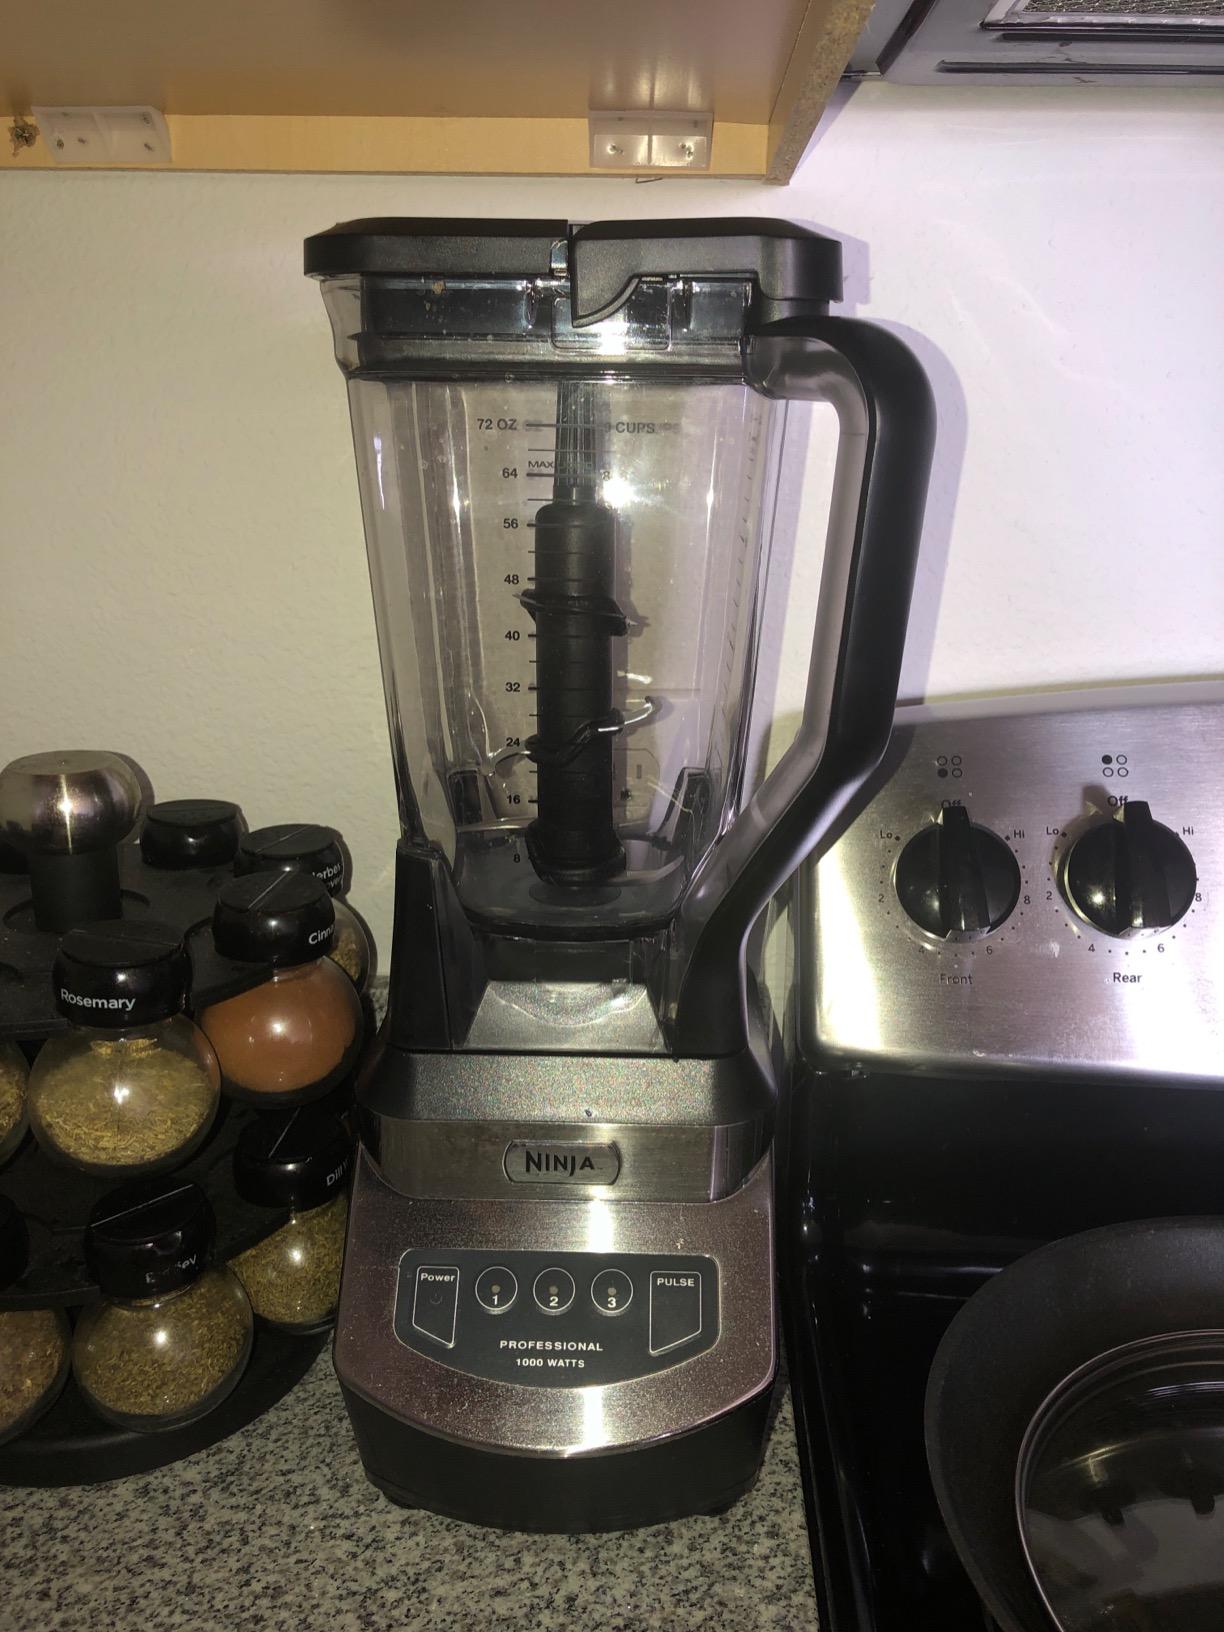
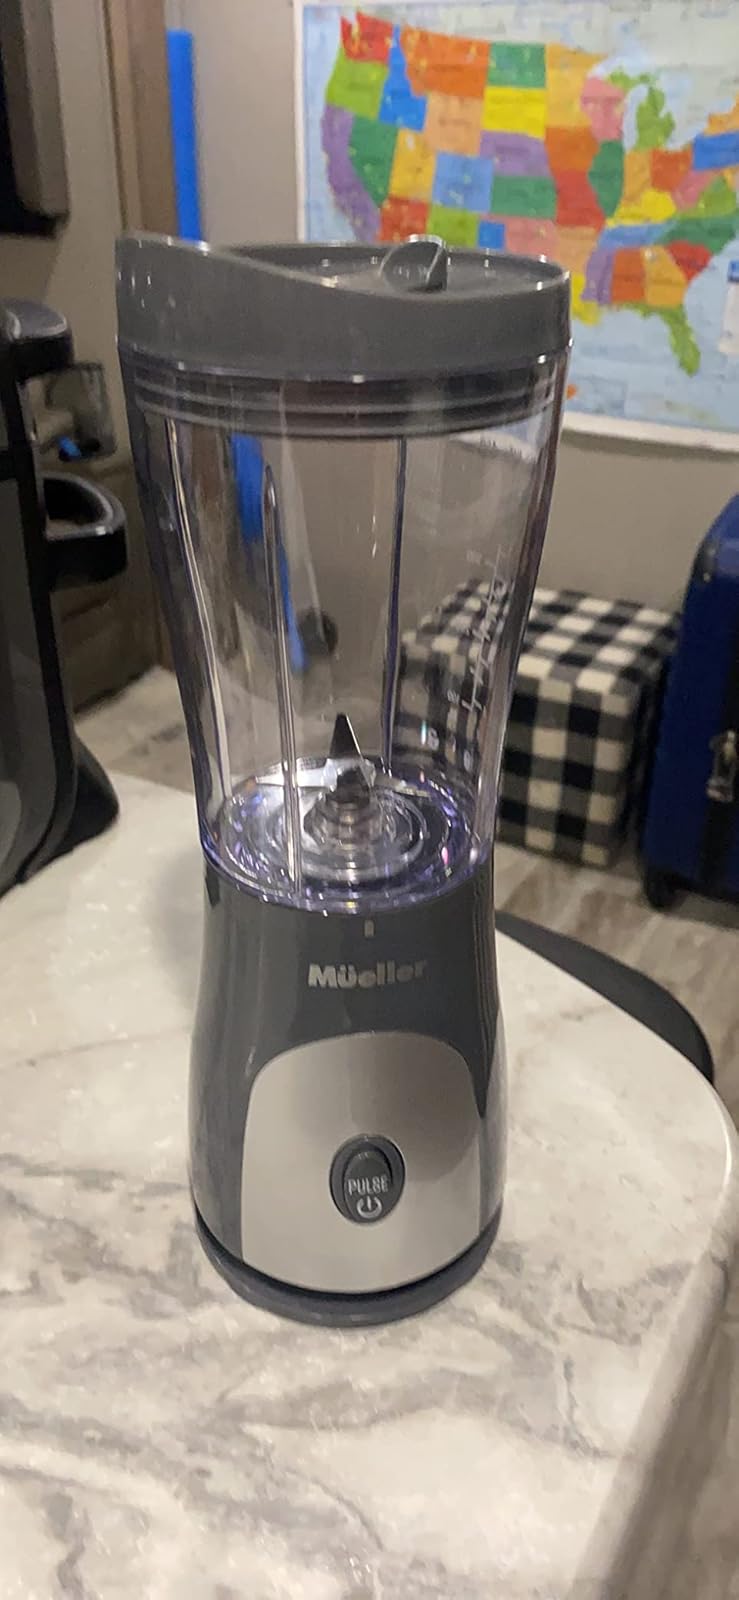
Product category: items_blender
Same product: no